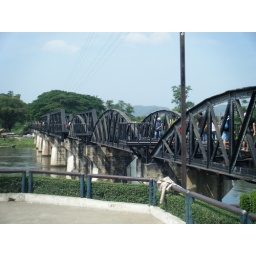
bridge over river kwai